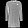
Label: Dress